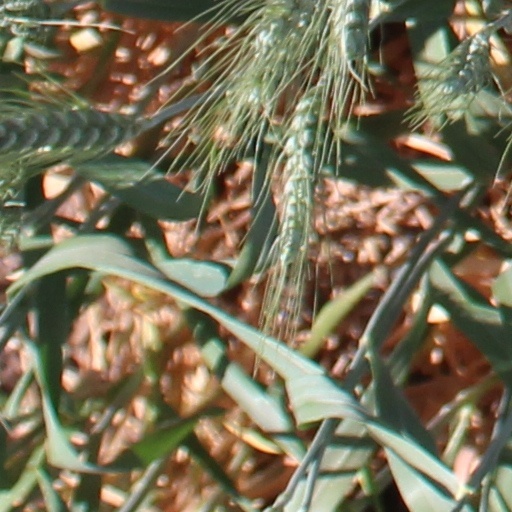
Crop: wheat